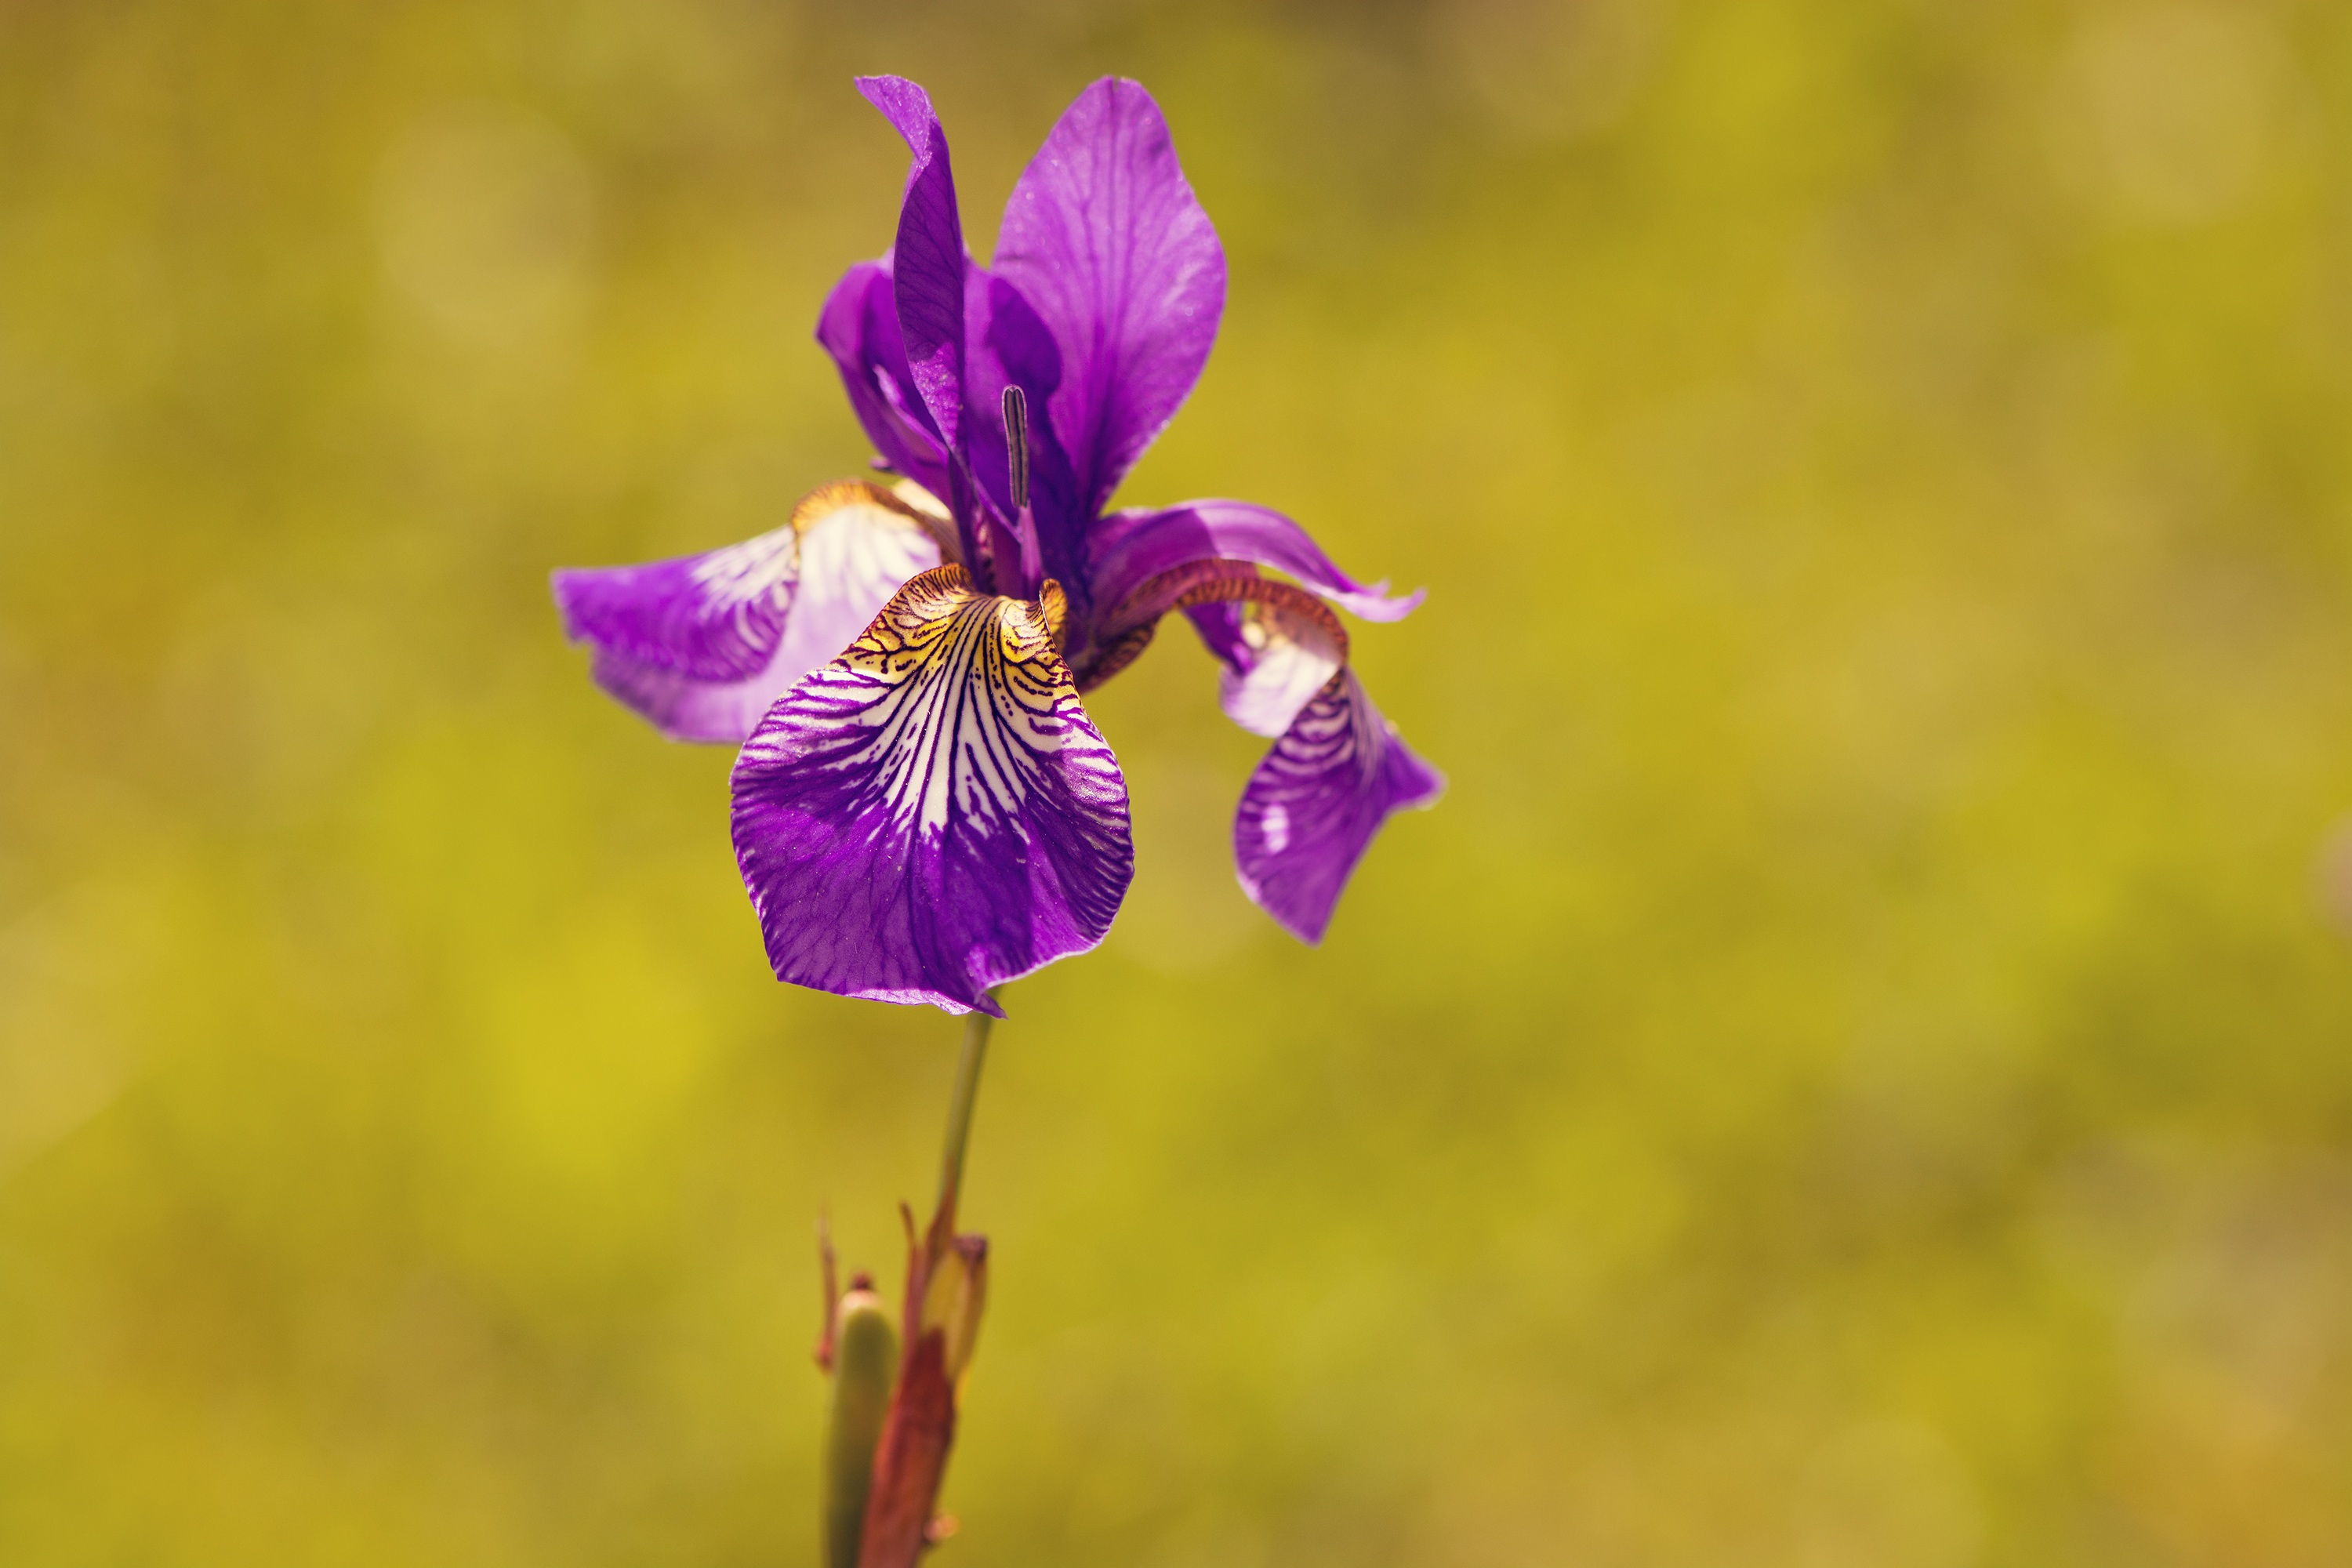
nature, blossom, plant, flower, purple, petal, bloom, summer, botany, yellow, close, flora, wildflower, close up, pointed flower, iris, eye, violet, iridaceae, flower garden, purple flower, macro photography, flowering plant, plant stem, land plant, iris family